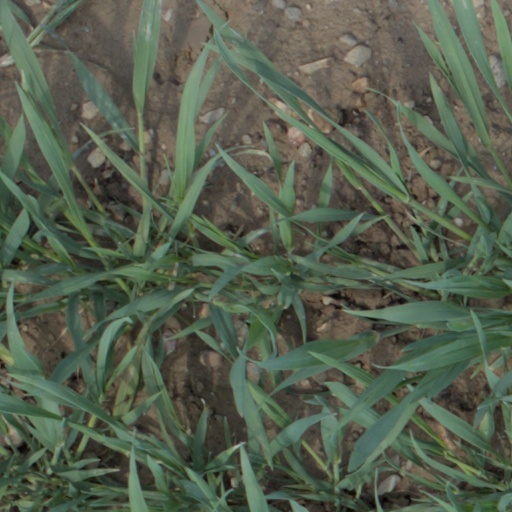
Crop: wheat